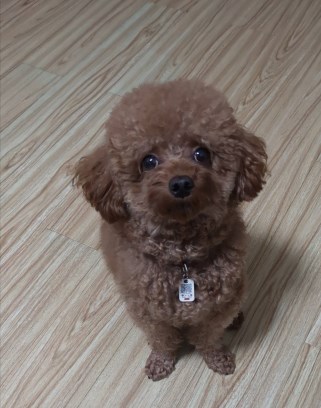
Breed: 7449-n000128-teddy